Skuibakken

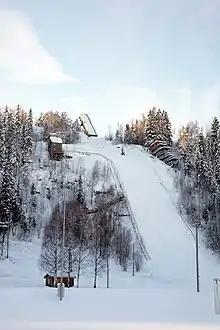

Skuibakken is a ski jumping hill in Bærum in Akershus county, Norway.